Constitutional Court (Austria)

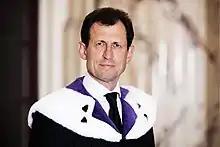
Christoph Grabenwarter has been the president of the Constitutional Court since February 2020.

Election results can be challenged before the Constitutional Court. Elections that can be challenged include, but are not limited to, presidential elections, elections to the National Council, provincial legislatures, municipal councils, municipal district councils, and the European Parliament. The Court hears challenges not just to elections by the general public but also to elections by representative bodies, for example elections of Federal Council members or provincial governors by provincial legislatures, elections of mayors by municipal councils, or elections of municipal district chairpersons by municipal district councils. It also hears challenges to the results of popular initiatives, popular consultations, and plebiscites.